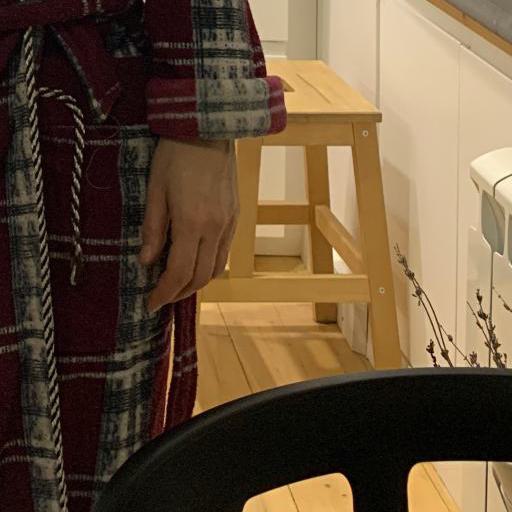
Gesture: no_gesture